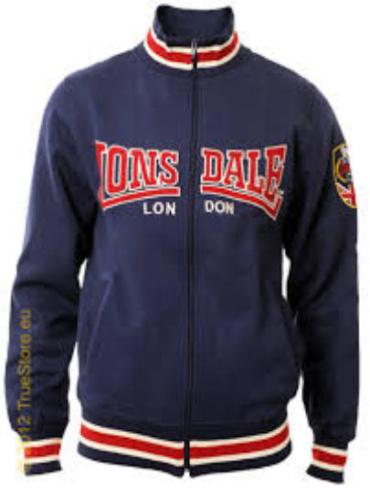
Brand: lonsdale
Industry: Clothes